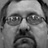
Emotion: sad